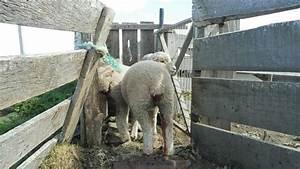
sheep